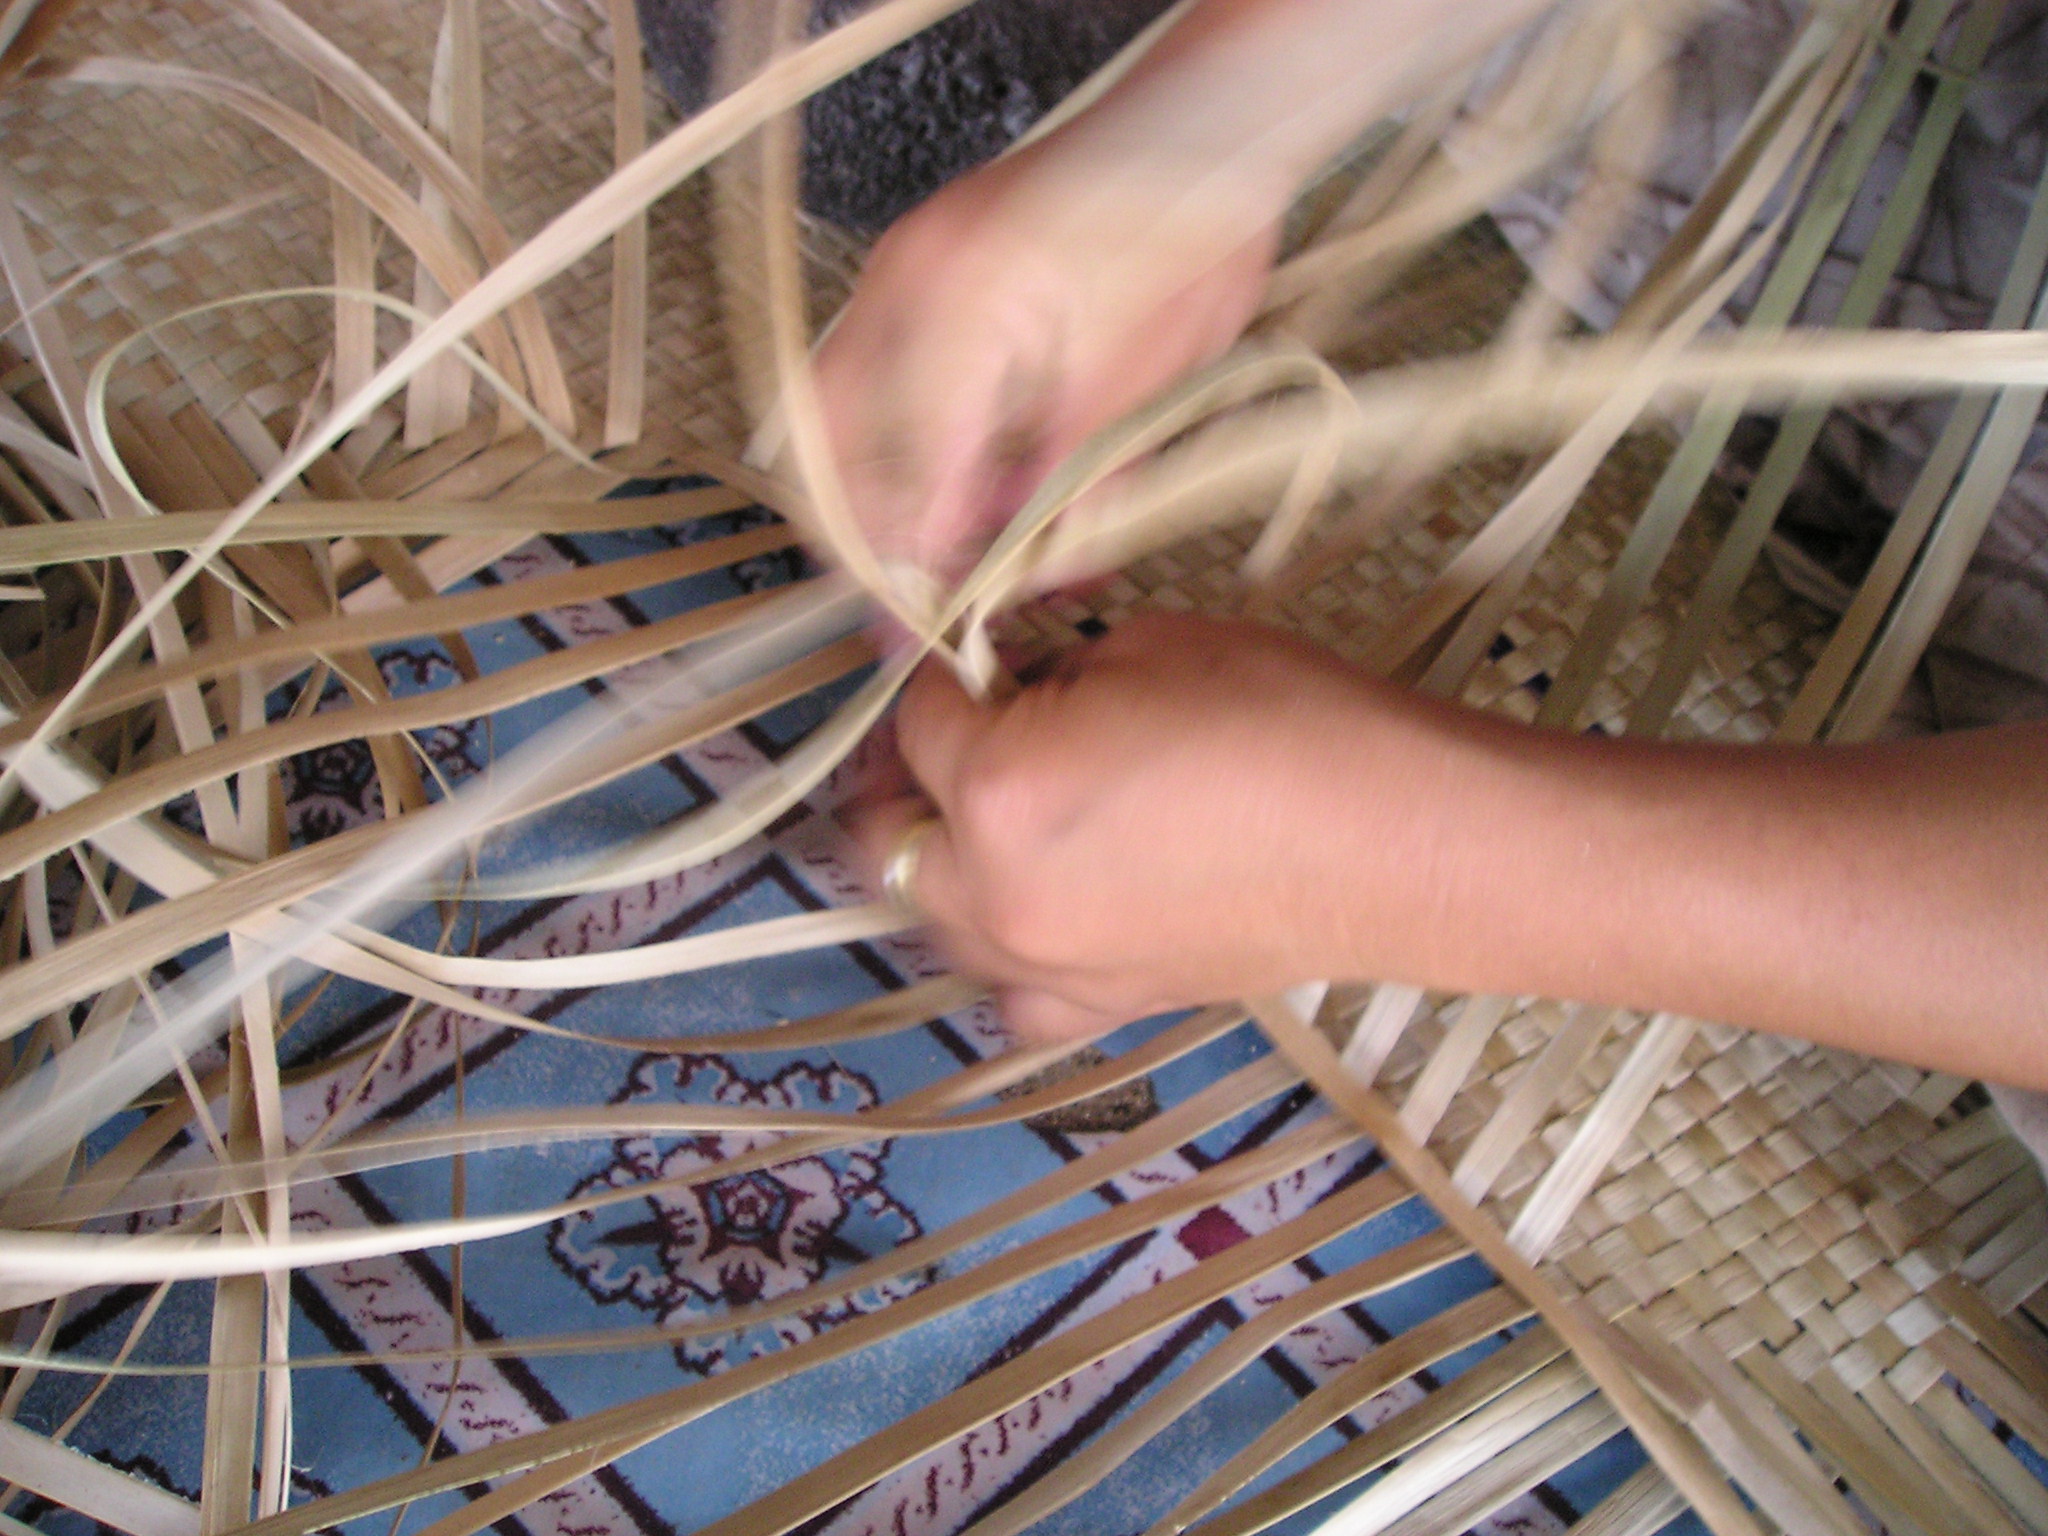
hand, wood, weave, art, exotic, weaving, hand labor, south sea, electrical wiring, samoa